Enrique Mosca

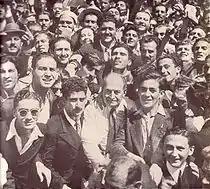
Enrique Mosca ("elder man, center") in a UCR rally during the 1945-46 campaign against Juan Perón.

The overthrow of the aging Yrigoyen in 1930 met with vocal opposition from Mosca, despite his enmity towards the former. The dictatorship had him imprisoned in the notorious Ushuaia prison (now a museum) in 1931, by which Mosca's health deteriorated. Freed in 1934, he was offered the vice-presidential nomination by his party's leader, former President Alvear, ahead of the 1937 elections. Amid widespread voter intimidation and fraud, however, the duo was defeated by the ruling party candidate.